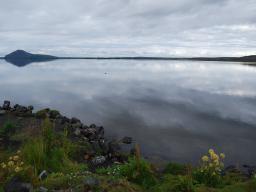
Label: Background_without_leaves